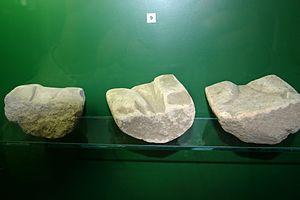
La culture colchidienne, ou culture de Colchis et culture de Kolkhys, est une culture protohistorique développée par les peuples de Colchide. Cette culture archéologique caucasienne s'étend de l'âge du bronze ancien jusqu'au début de l'âge du fer, sur une période datée entre 2 700 et 700 ans av. J.-C.